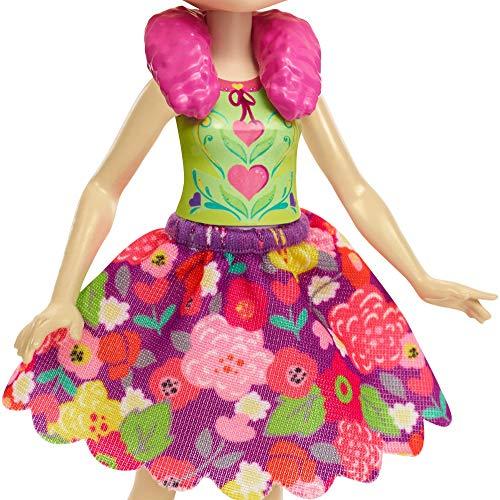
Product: Enchantimals Lorna Lamb Doll
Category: Toys & Games | Dolls & Accessories | Playsets
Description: The Enchantimals doll wears an outfit and shoes with bright colors, whimsical print and furry touches.
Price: $8.13
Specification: ProductDimensions:2x5x8.5inches|ItemWeight:0.32ounces|ShippingWeight:3.2ounces(Viewshippingratesandpolicies)|DomesticShipping:ItemcanbeshippedwithinU.S.|InternationalShipping:ThisitemcanbeshippedtoselectcountriesoutsideoftheU.S.LearnMore|ASIN:B0756L6F4C|Itemmodelnumber:FNH25|Manufacturerrecommendedage:4-8years